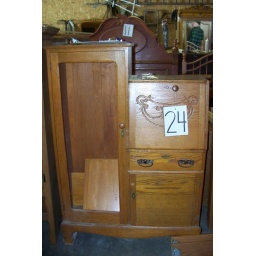
Secretary - needs glass in door